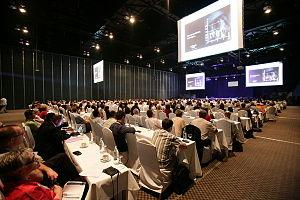
Le Pattaya Exhibition and Convention Hall PEACH est une structure multifonction pour congrès située à Pattaya, en Thaïlande. Il appartient au Royal Cliff Hotels Group. Un des centres de congrès les plus grands et modernes de la Thaïlande, il a accueilli de nombreuses manifestations allant de prestigieuses conférences politiques aux plus spectaculaires festivals de publicité.